Ivan Pavlov (film)

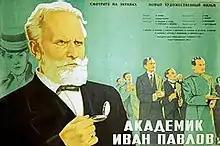

Ivan Pavlov is a 1949 Soviet biopic directed by Grigori Roshal and starring Aleksandr Borisov, Nina Alisova and Nikolai Plotnikov. The film portrays the life of the Russian scientist Ivan Pavlov (1849–1936), known for his Pavlov's dog experiments. The film was made during the Stalinist era, despite the fact that Pavlov had been a noted opponent of the Soviet regime.